Littleborough railway station

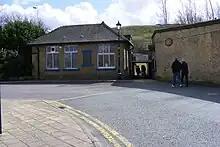
Station approach

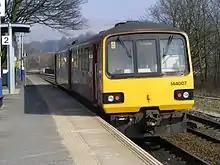
Northern Rail 144007 leaving Platform 2 with a Manchester Victoria to Leeds service in 2009

Monday to Saturday daytimes, there is a half-hourly service from Littleborough to Manchester Victoria westbound and to Todmorden eastbound, with trains running alternately to Leeds via Dewsbury and to Blackburn via (the latter beginning at the May 2015 timetable change). Westbound trains continue beyond Manchester via Atherton to via Wigan Wallgate (since the May 2018 timetable change).